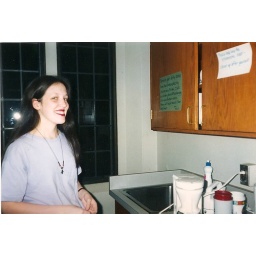
In the kitchen of my floor in Tower Court.